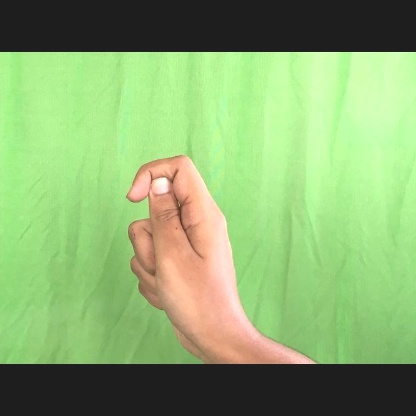
Mudra: Kapith